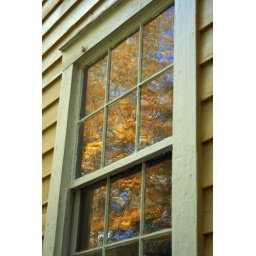
Window reflection on old house in the Great Smoky Mountain National Park. Adjusted sky colors using selective color in Photoshop.